Maa Tarini Temple, Ghatgaon

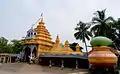
Maa Tarini Temple

In one retelling of the Ramayana, after Sita was abducted by Ravana, Lord Rama and his brother Lakshmana started searching for her. When they reached the forest, near which later Vijayanagar was founded, Rama worshipped Devi Durga and sought her help. The goddess instructed Rama while he was meditating that he must not see her when she appears or she will turn to stone. Rama could not control himself and saw her and the goddess was embodied as a stone idol. She told Rama not to worry and call her later when she would definitely aid him.